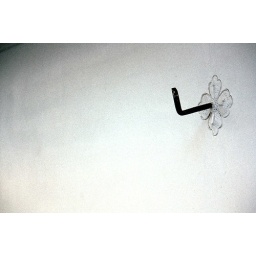
in a wall of a building on a street